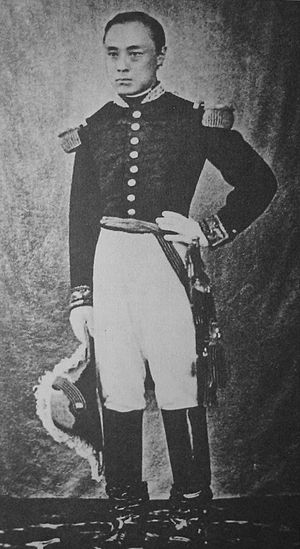
Tokugawa Yoshinobu
Tokugawa Yoshinobu.
Yoshinobu Tokugawa var den sidste japanske shogun. Han fratrådte i 1867 efter pres fra reformisterne, som arbejdede for at genindsætte kejseren, som reel leder af Japan og efterstræbede en række andre reformer.